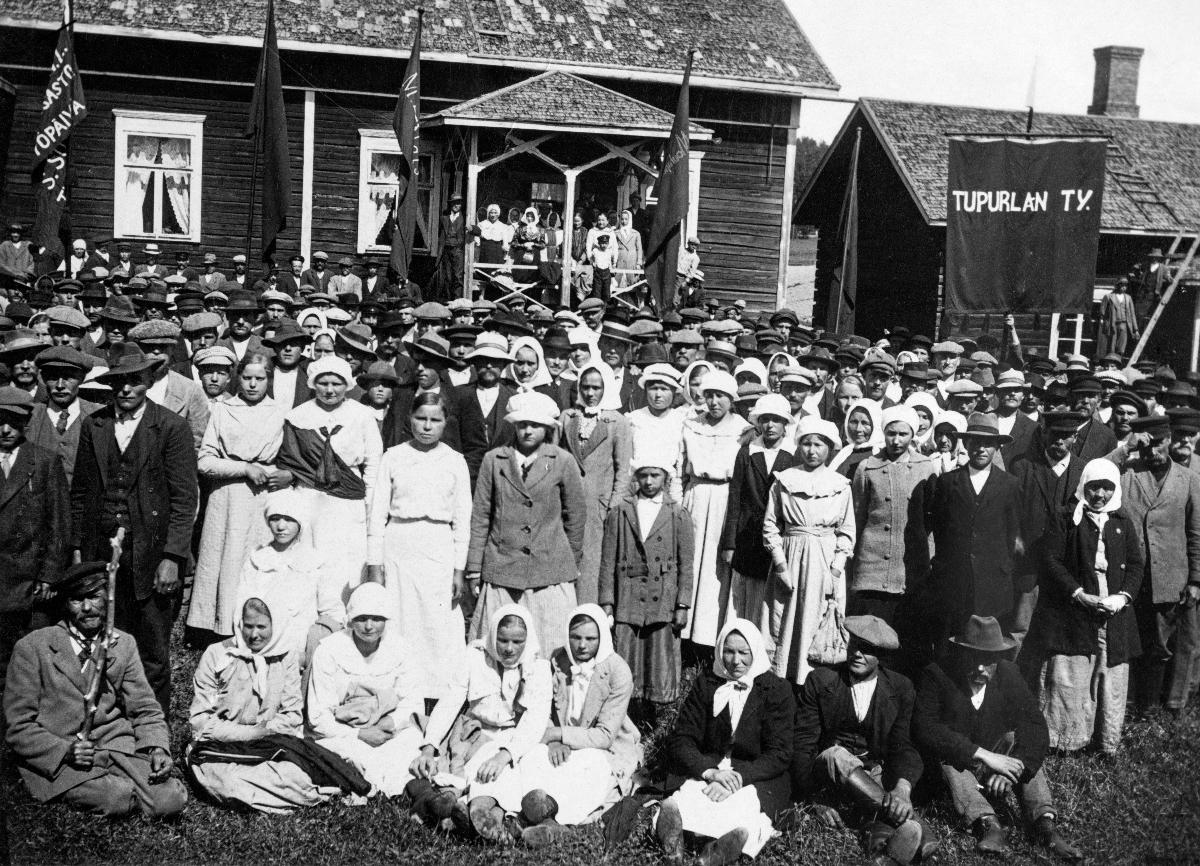
Maatyöläisten lakko
Strike of the farm workers
sisällön kuvaus: Maatyöläisten lakko Mouhijärvellä 1917. Lakkolaisten asian käsittely Karkun käräjillä 9.7.1917. content description: Strike of the farm workers in Mouhijärvi 1917. The strikers case being heard at Karkku court 9.7.1917.
Kuvaaja: Ojanne, S., kuvaaja
Vuosi: 1917
Paikka: Suomi; Suomi, Pirkanmaa, Sastamala, Karkku
Aiheet: lakot; työläiset; strikes; workers; strike; farm workers; group; flag; strejker; arbetare